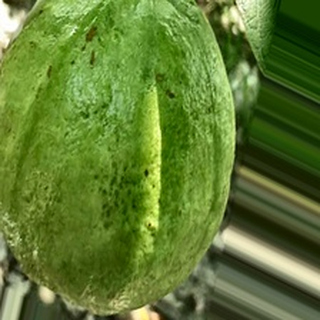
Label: healthy_guava